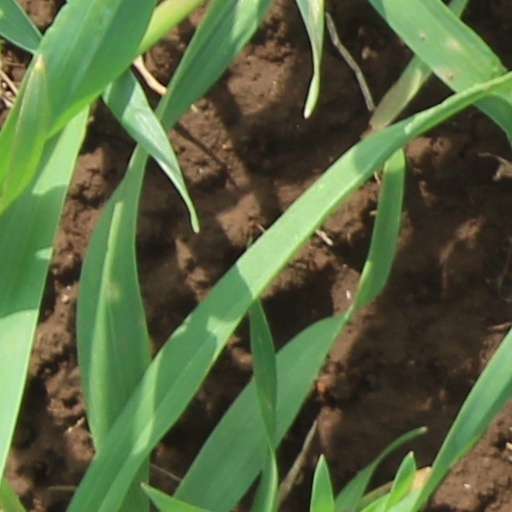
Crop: wheat